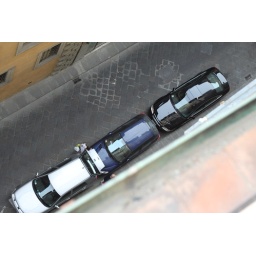
The middle blue car was somehow gone in the morning.